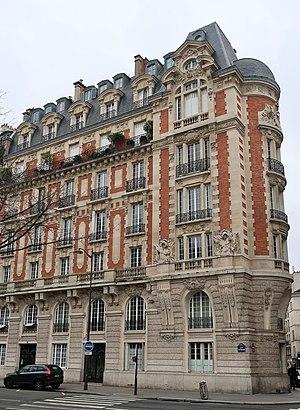
Immeuble au croisement de la rue Guynemer et de la rue de Vaugirard (Paris, 6e).
La rue Guynemer est une voie située dans le quartier de l'Odéon du 6ᵉ arrondissement de Paris. Elle longe le côté ouest du jardin du Luxembourg.